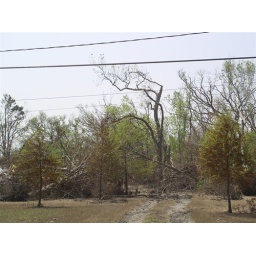
The house next door to that one - it was in pieces in the trees behind where it was supposed to be.